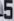
Number: 5